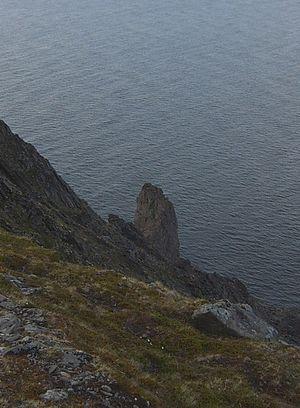
La religion saami est l'ancienne religion des peuples sames ou saamis. La connaissance que nous en avons est essentiellement basée sur des sources archéologiques et des témoignages des missionnaires chrétiens dans le nord de la Scandinavie entre le Moyen Âge et le début du XVIIIᵉ siècle. Certaines de ces descriptions sont cependant biaisées, relevant les mœurs qu’ils décrivent à un simple paganisme ou à de la supertsition.
Le cap Nord est un cap situé au nord de la Norvège. La falaise de 307 mètres de hauteur qui marque son extrémité est souvent décrite comme le point le plus septentrional d'Europe, bien que cette situation corresponde en réalité à Knivskjellodden, 1 611 mètres plus au nord.